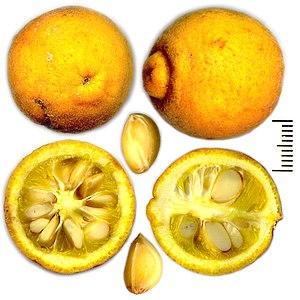
Le Citronnier épineux ou Oranger trifolié est un arbre de la famille des Rutacées originaire de Corée et du Nord de la Chine. Poncirus est de nos jours souvent inclus dans Citrus. Poncirus trifoliata est la seule des deux espèces de Poncirus à être véritablement connue et cultivée en Europe.